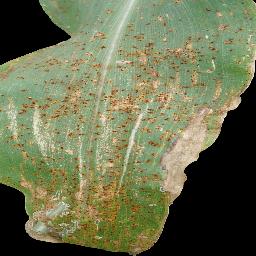
Label: Corn___Common_rust